32nd National Film Awards

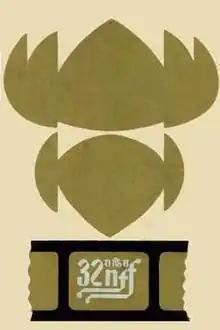
32nd National Film Awards

The 32nd National Film Awards, presented by Directorate of Film Festivals, the organisation set up by Ministry of Information and Broadcasting, India to felicitate the best of Indian Cinema released in the year 1984. Ceremony took place in June 1985.